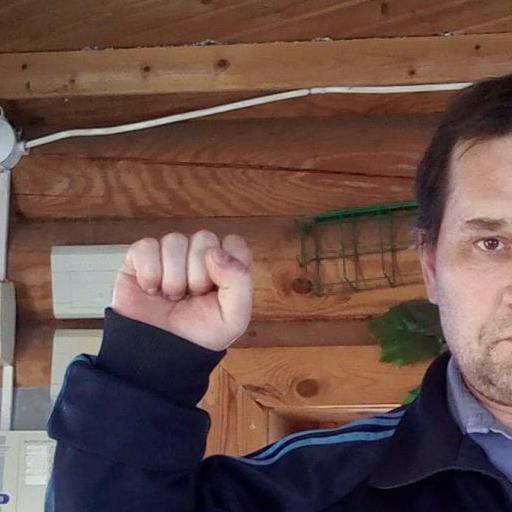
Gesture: fist